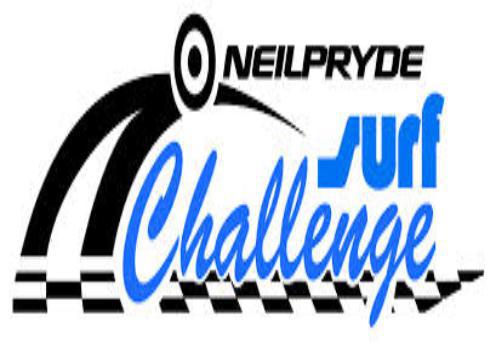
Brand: neil pryde-2
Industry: Sports